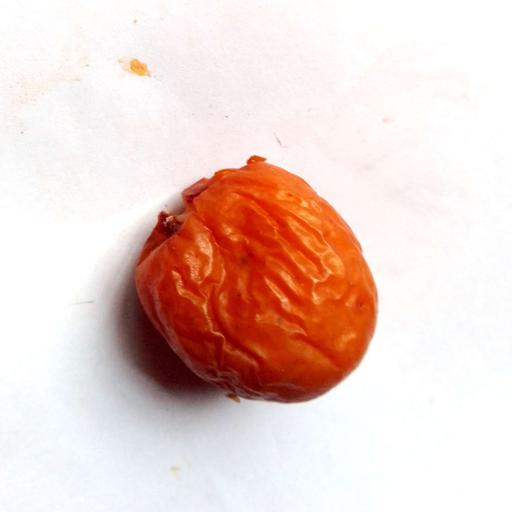
Label: bruised